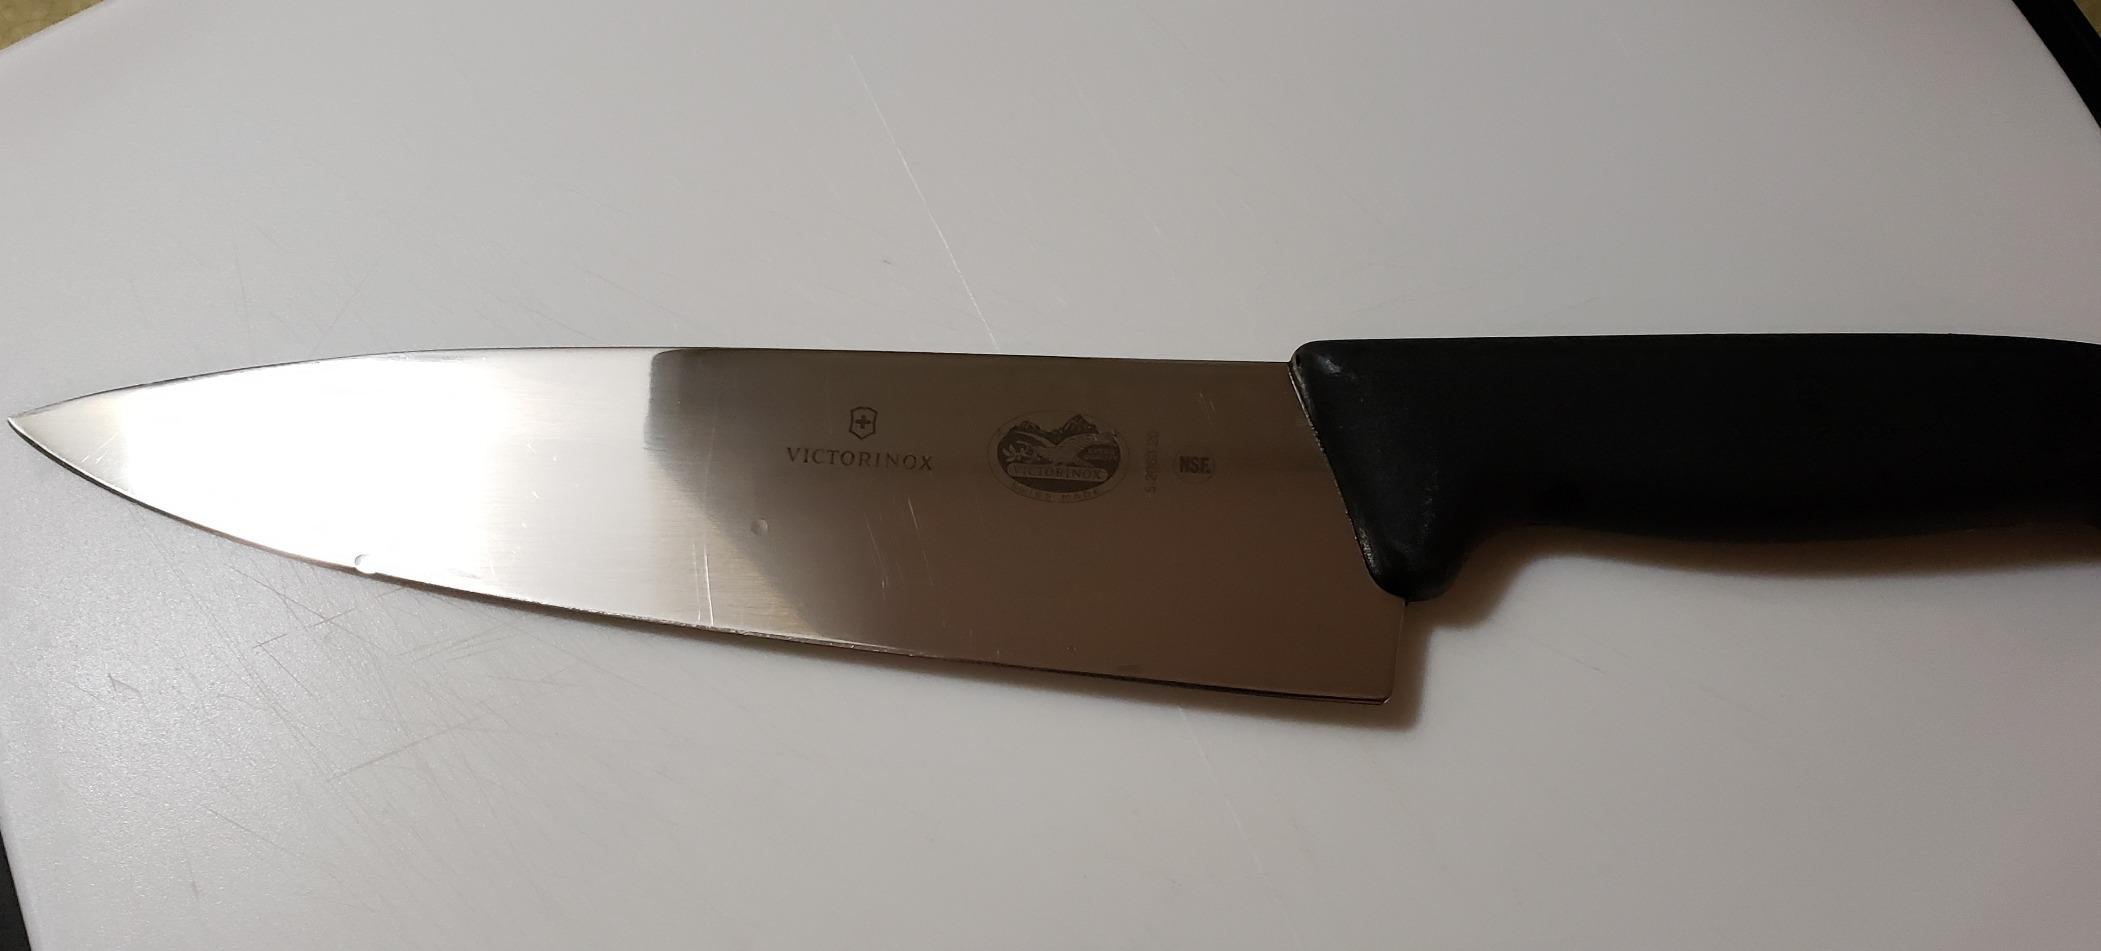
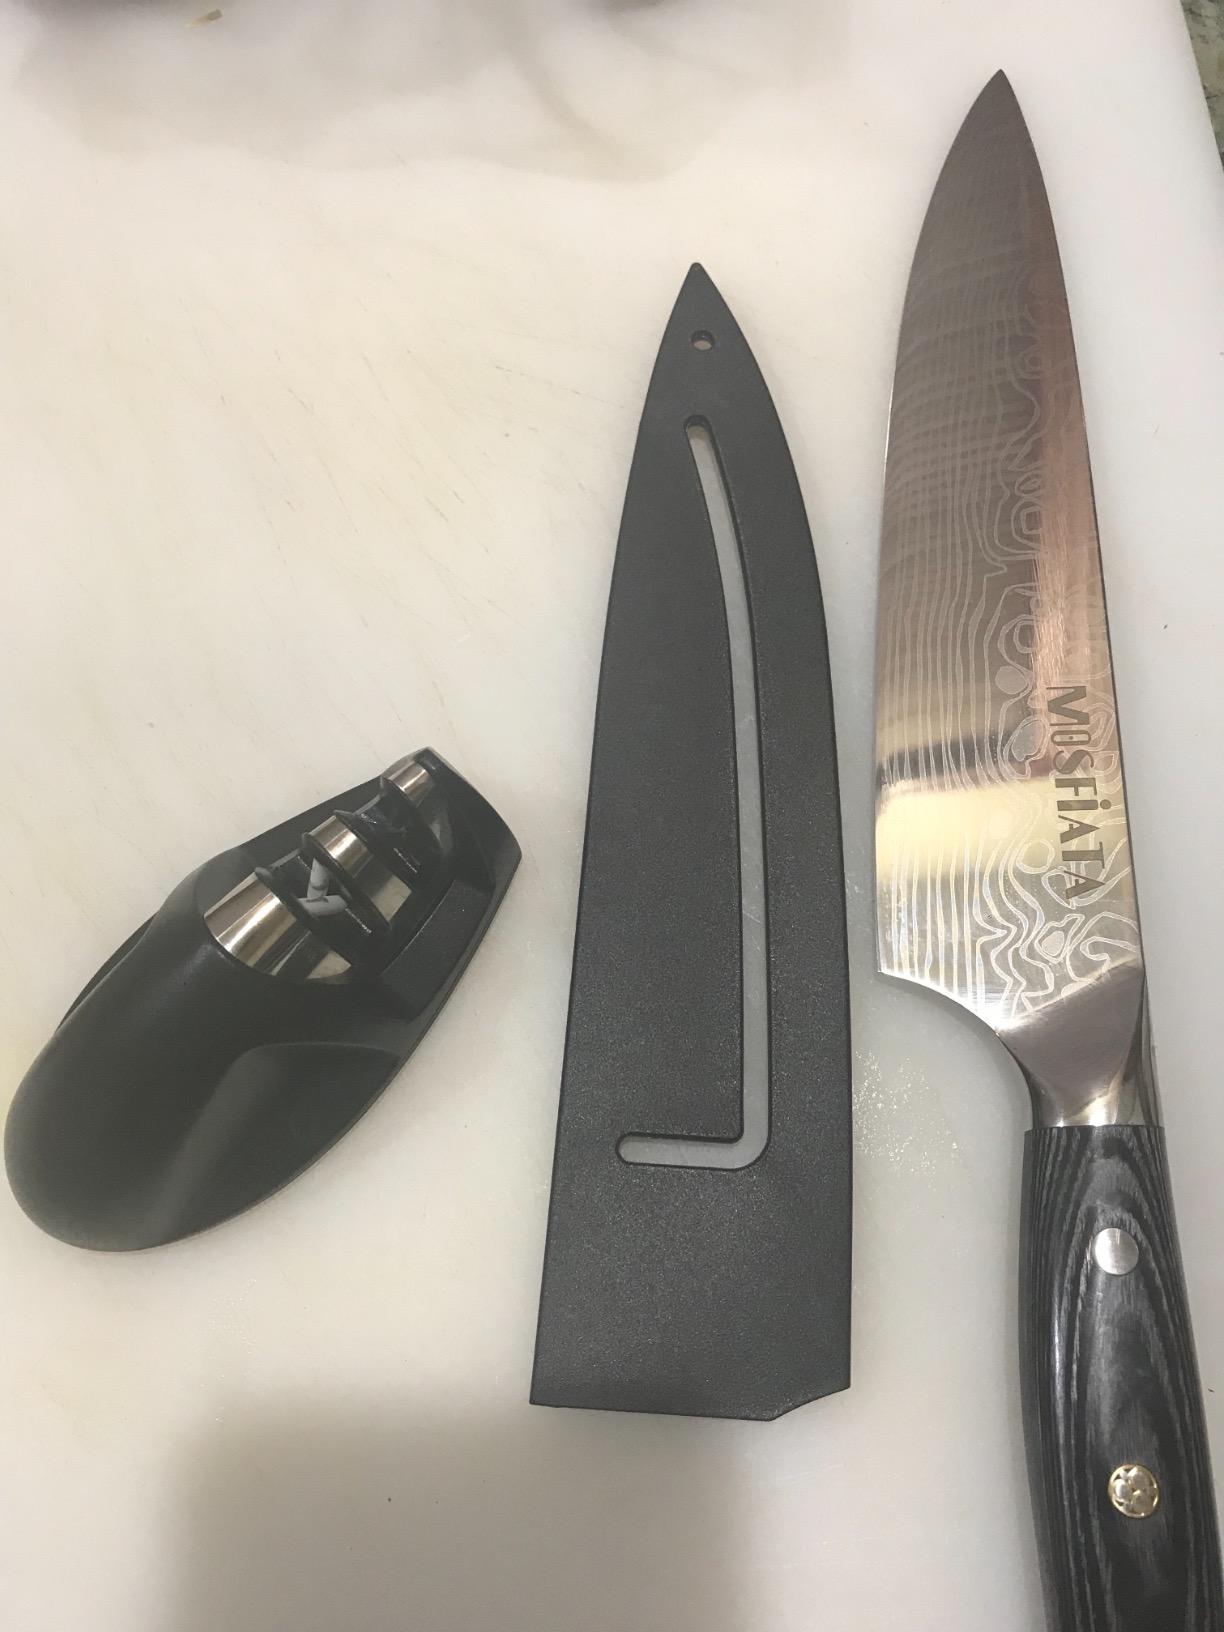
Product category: items_knife
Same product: no